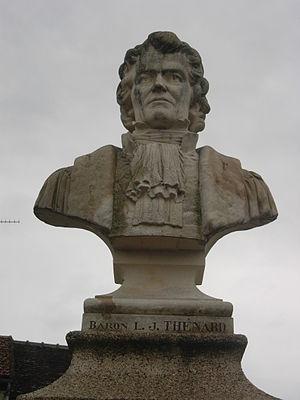
Buste du Baron Thénard, la Louptière-Thénard (Aube)
La faculté des sciences de Paris était, de son ouverture en 1811 à sa dissolution en 1970, la principale institution d'enseignement supérieur scientifique en France.